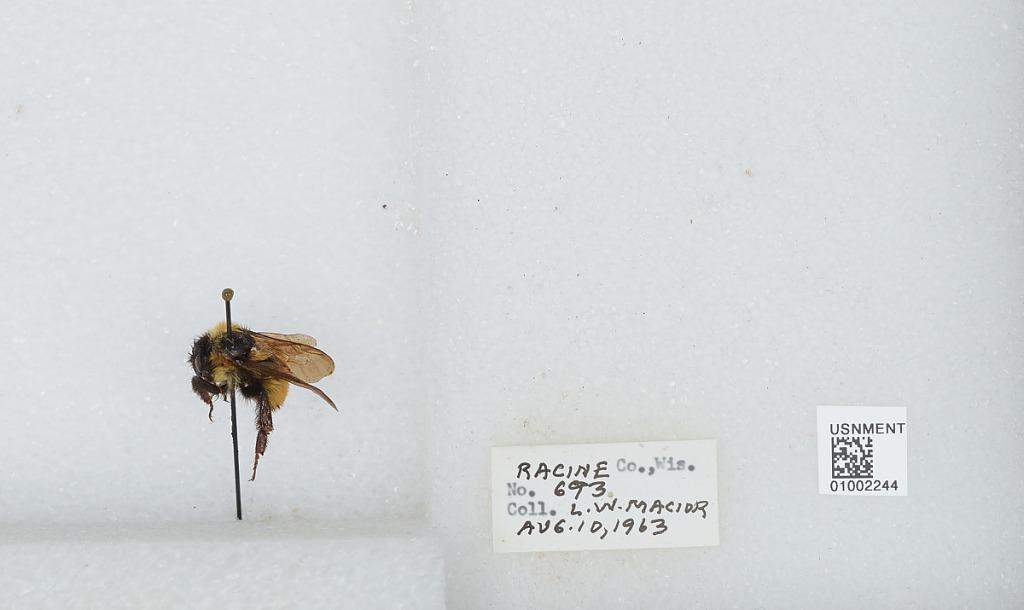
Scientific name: Bombus (Fervidobombus) fervidus fervidus (Fabricius)
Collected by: L. Macior
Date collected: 1963-8-10
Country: United States
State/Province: Wisconsin
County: Racine
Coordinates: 42.78, -87.76